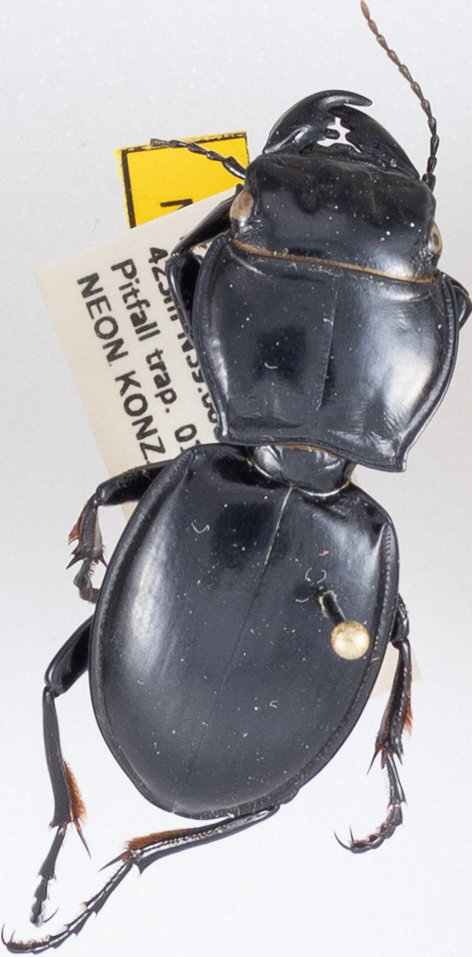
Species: Pasimachus californicus
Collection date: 2019-07-01
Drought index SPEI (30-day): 1.006
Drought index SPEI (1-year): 2.09
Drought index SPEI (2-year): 0.54